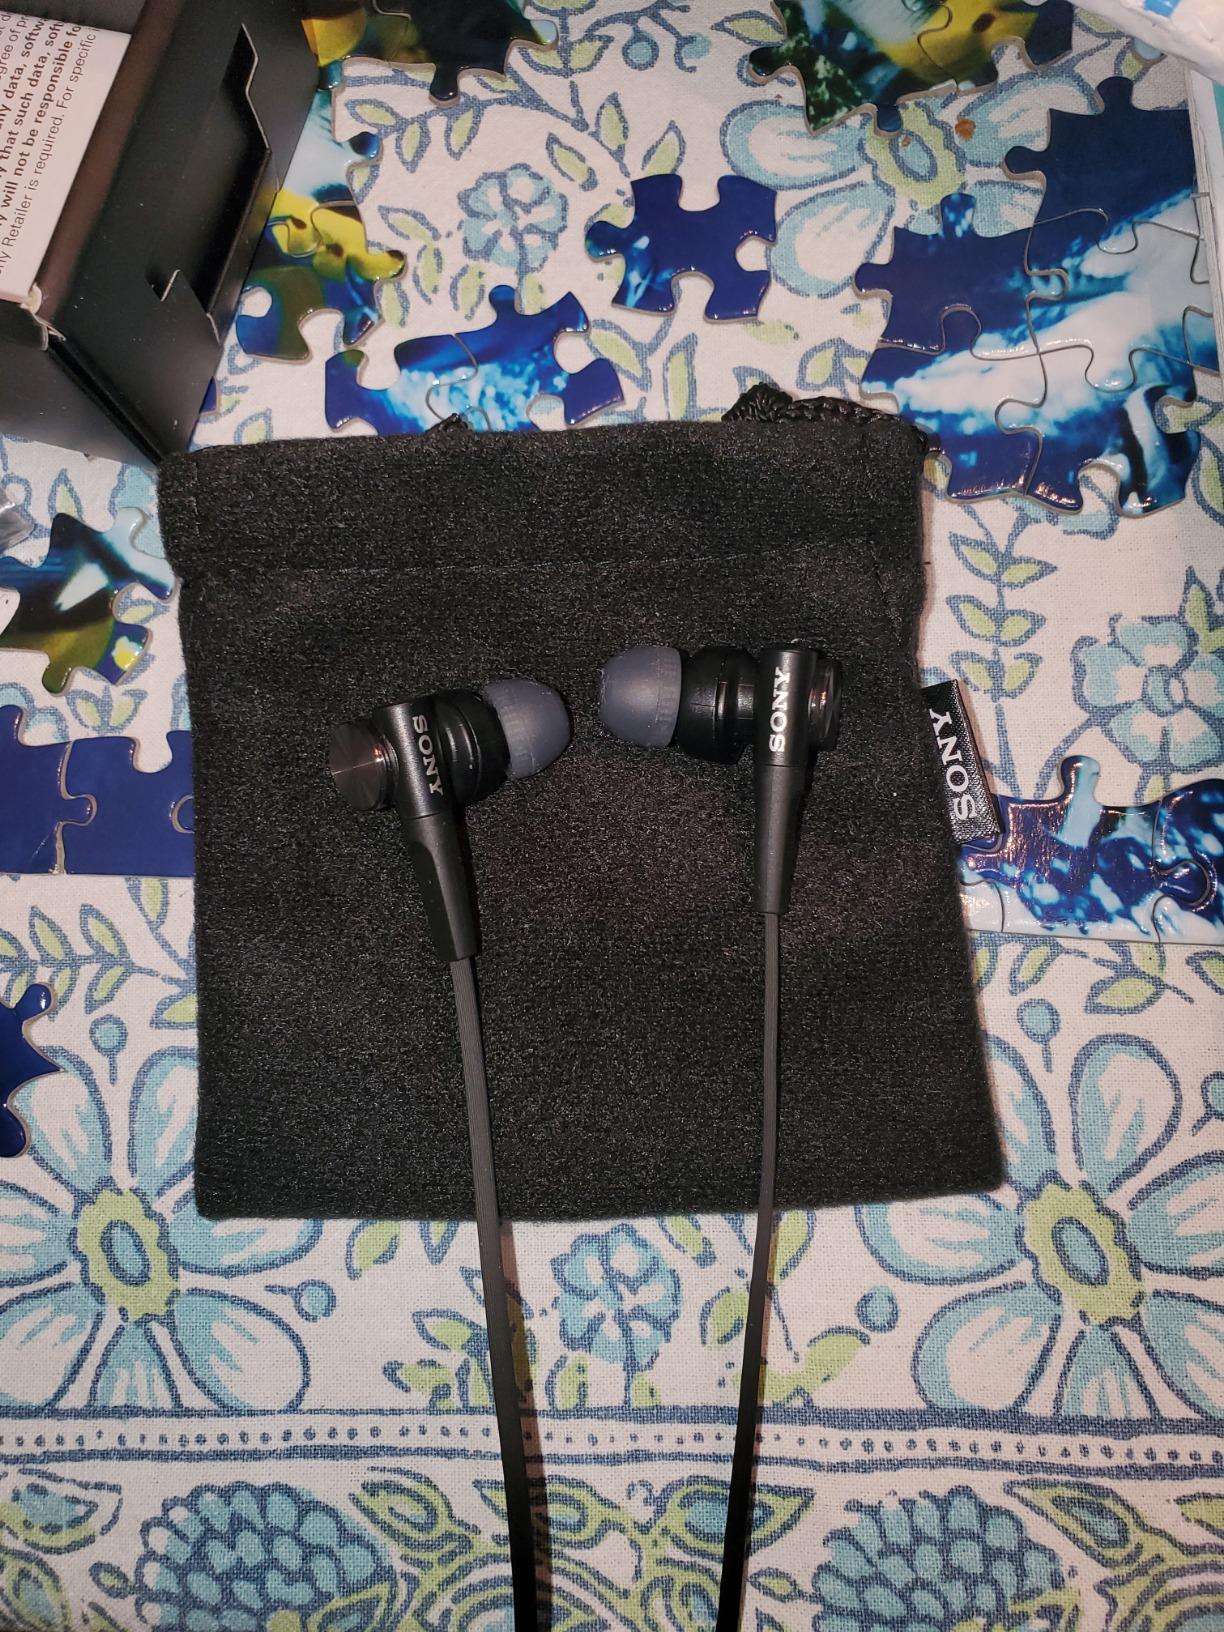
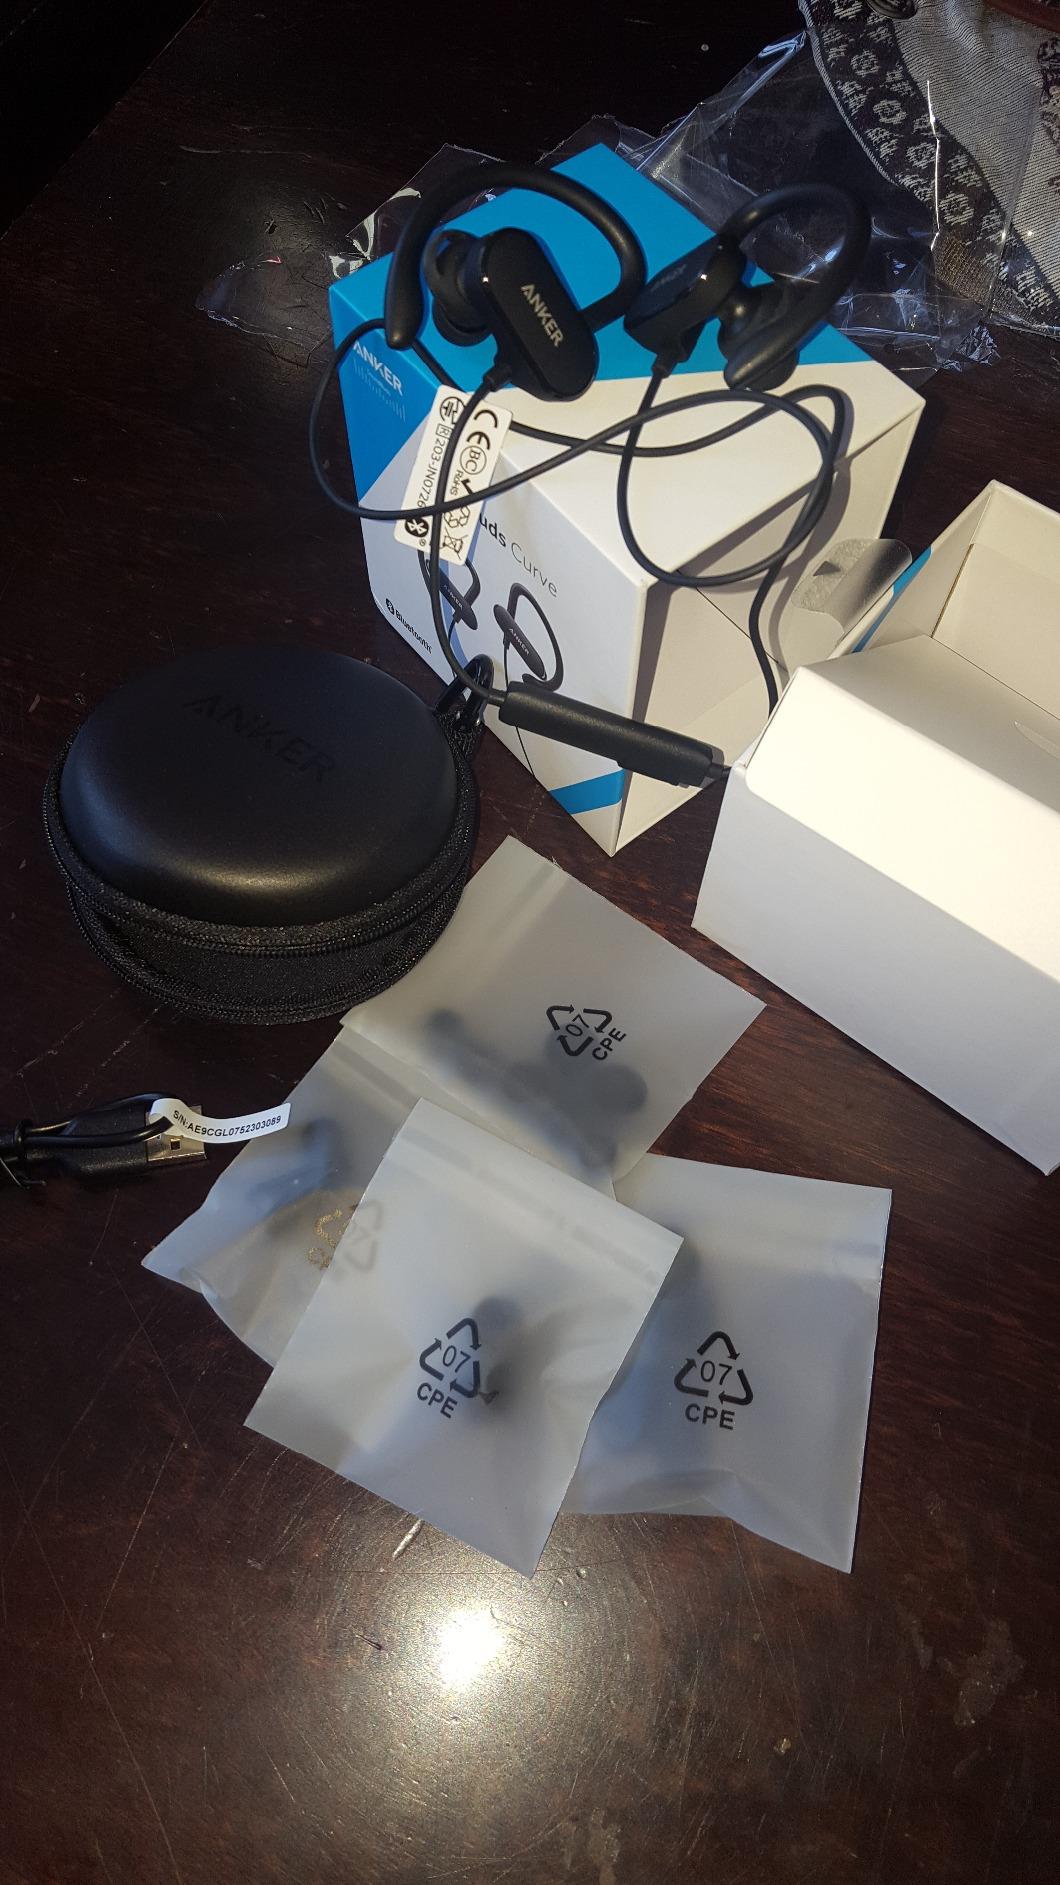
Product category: headphones
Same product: no